C3orf70

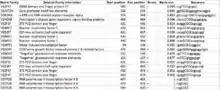
Figure 6: Generated list of a selection of transcription factor binding sites in the C3orf70 promoter

Through the use of Genomatix, a table was generated of the top 20 transcription factors and their binding sites in the C3orf70 promoter (see Figure 6).